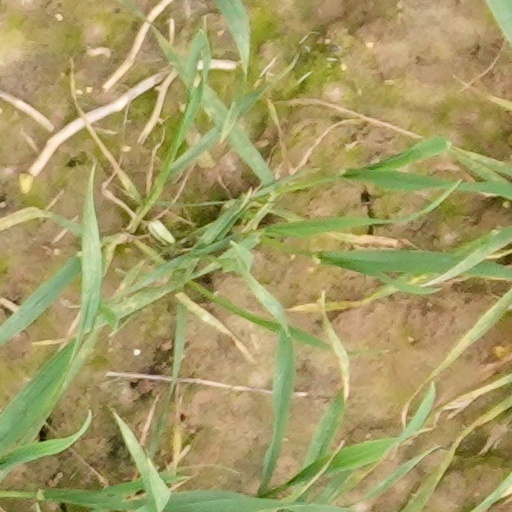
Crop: wheat